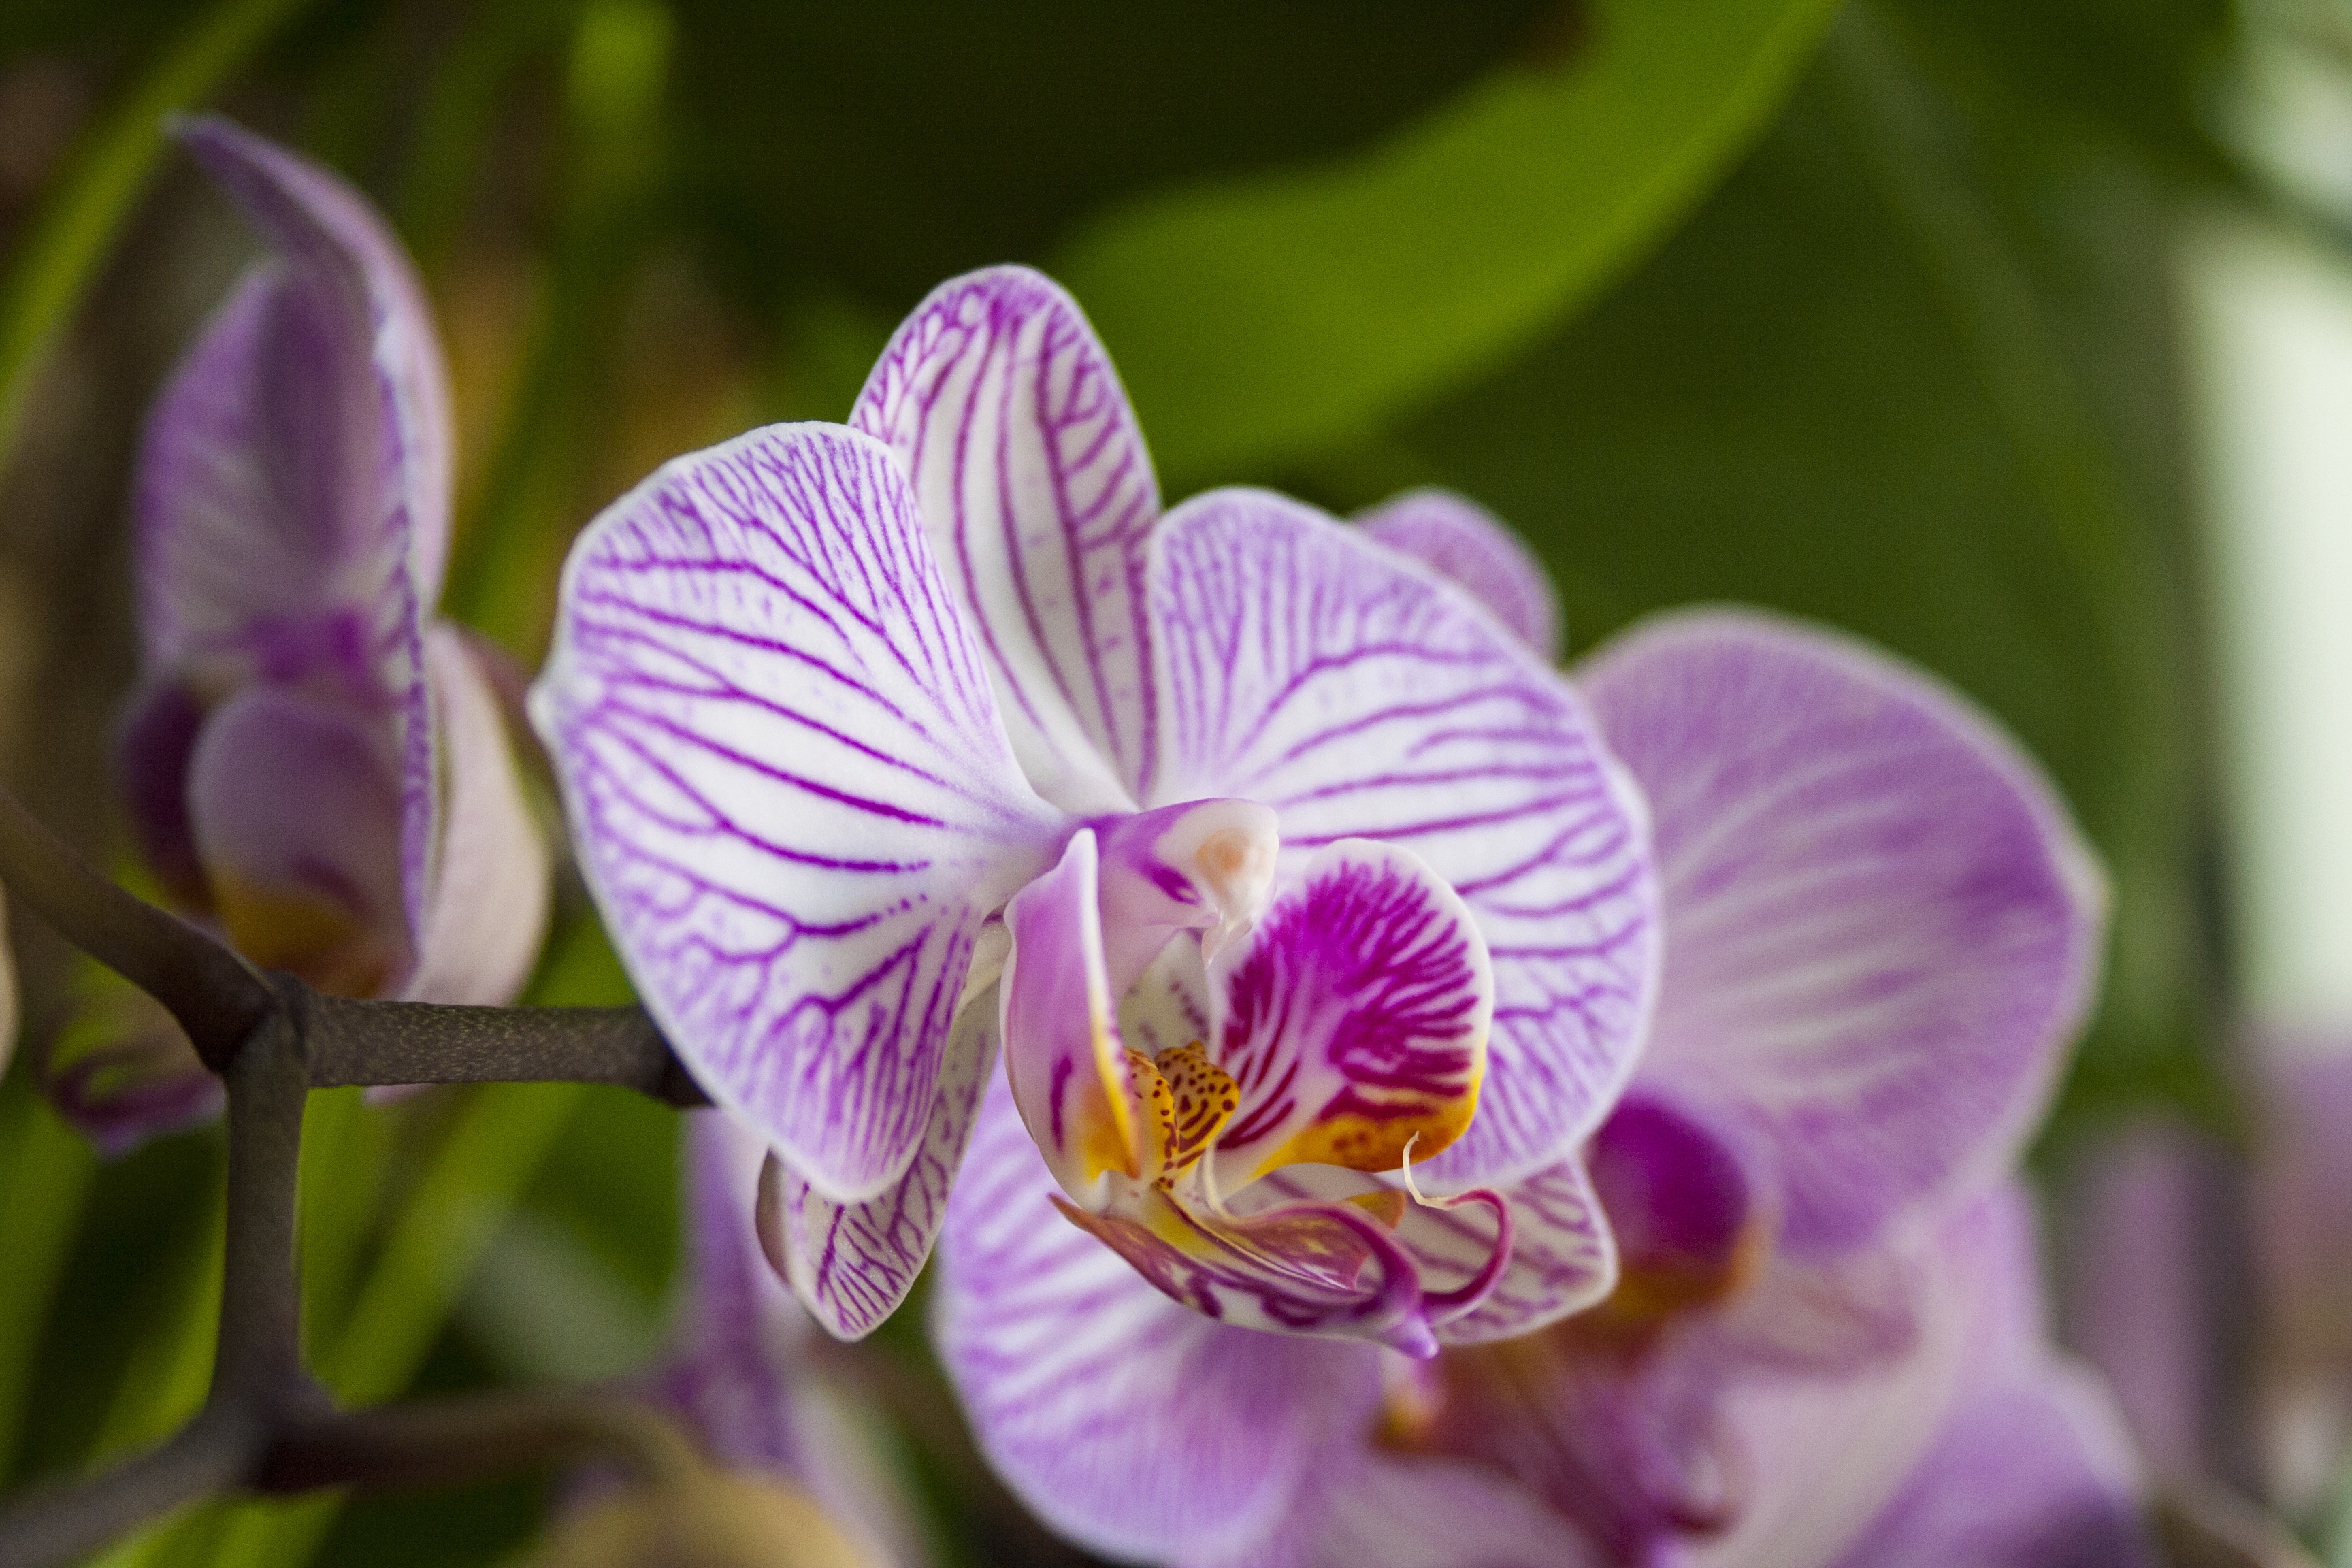
blossom, plant, flower, petal, botany, flora, orchid, flowers, eye, phalaenopsis, macro photography, flowering plant, cattleya, land plant, moth orchid, christmas orchid, cattleya labiata